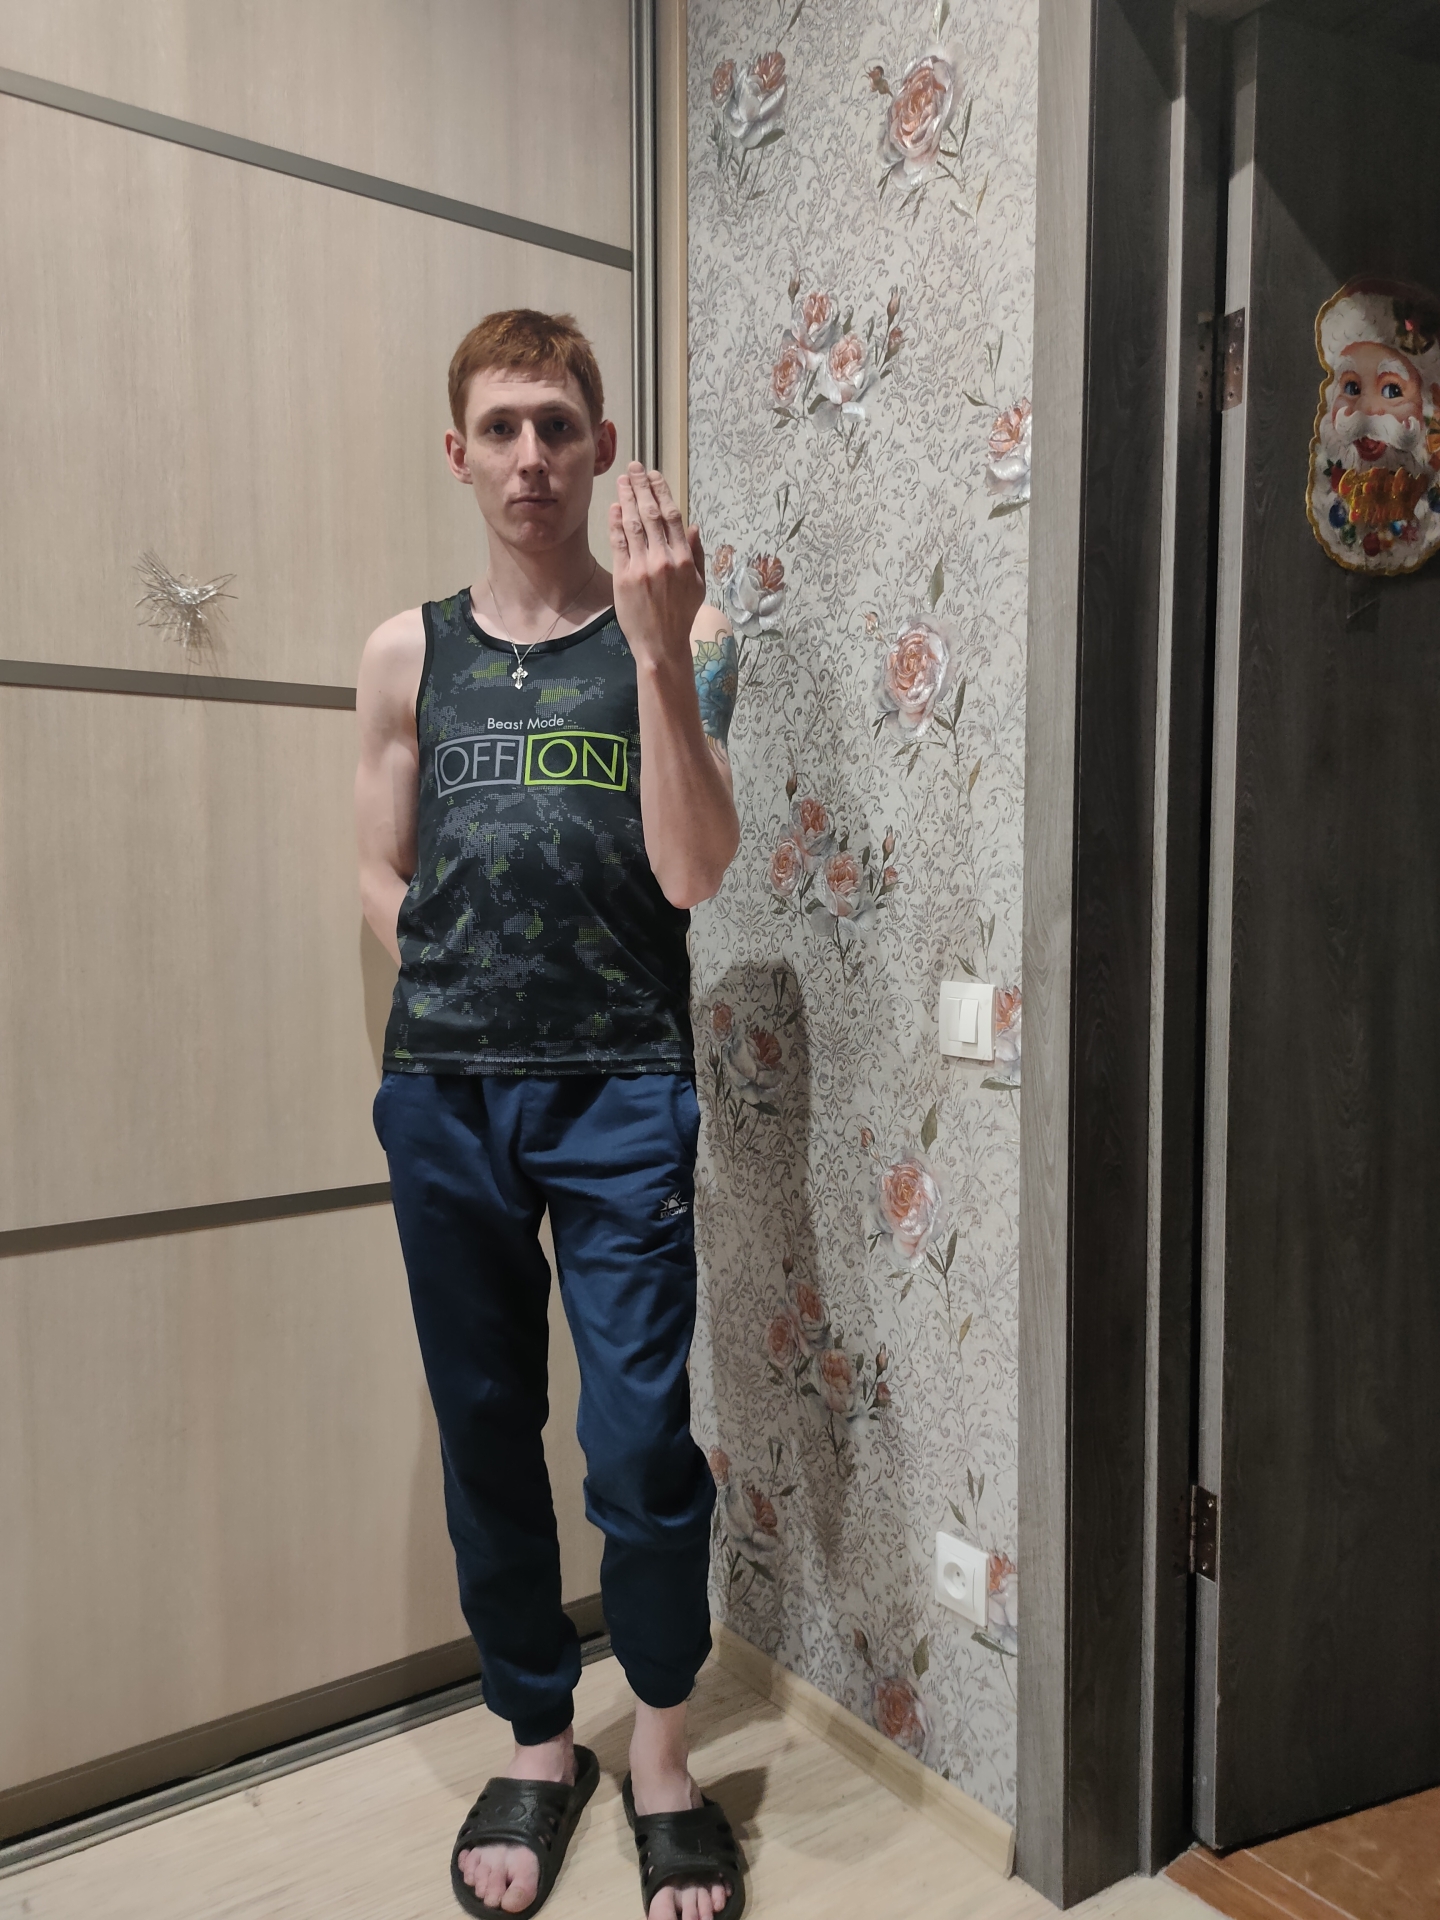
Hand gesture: stop_inverted